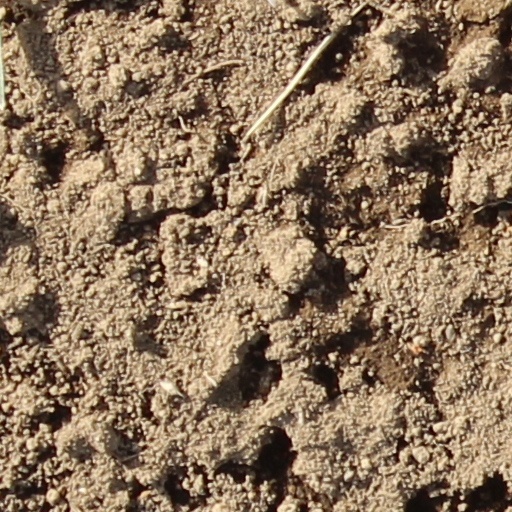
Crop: wheat